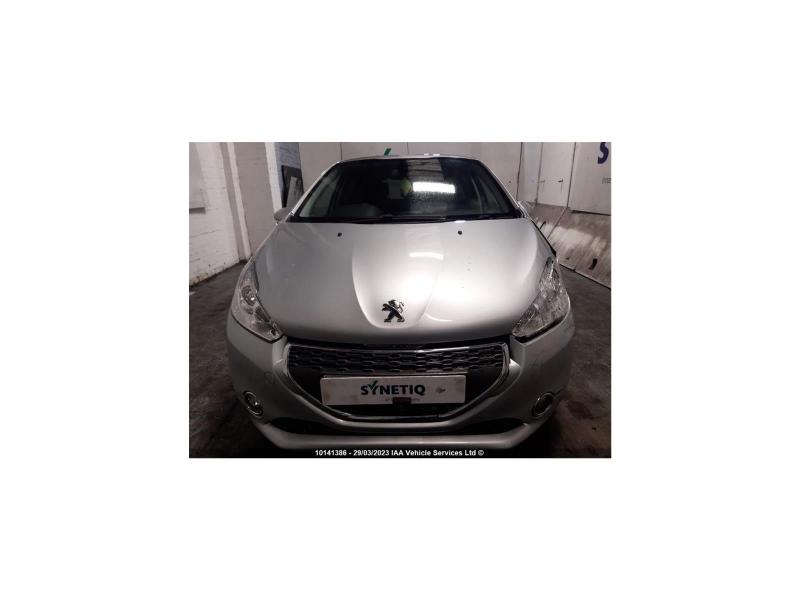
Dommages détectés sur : pare-choc avant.
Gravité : mineur